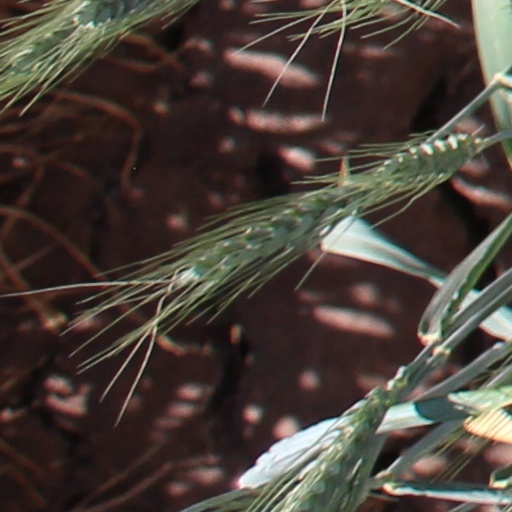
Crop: wheat